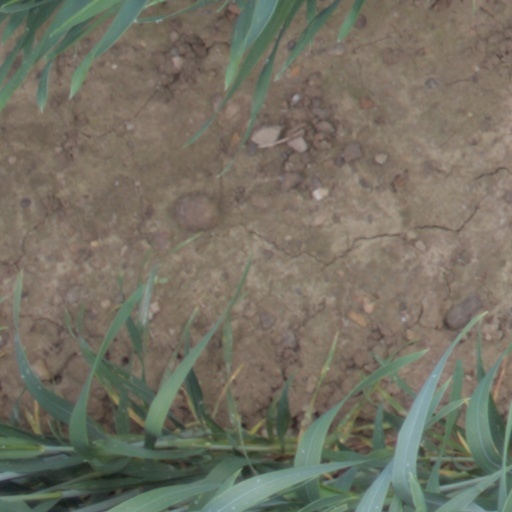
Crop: wheat